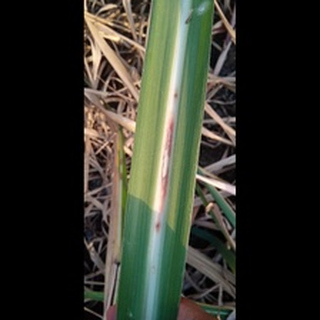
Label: sugarcane_red_rot